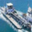
Label: ship